Gopass Arena

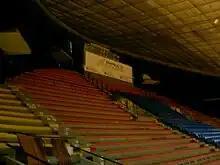
One of the stands

The Projekt magazine from 1962 mentions, among others, the suitable location of locations for television broadcasts: